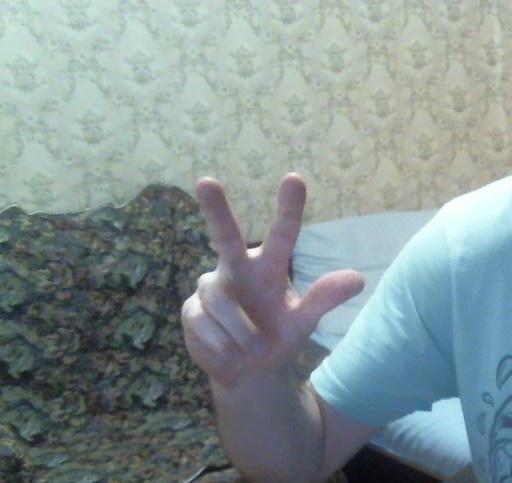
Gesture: three2